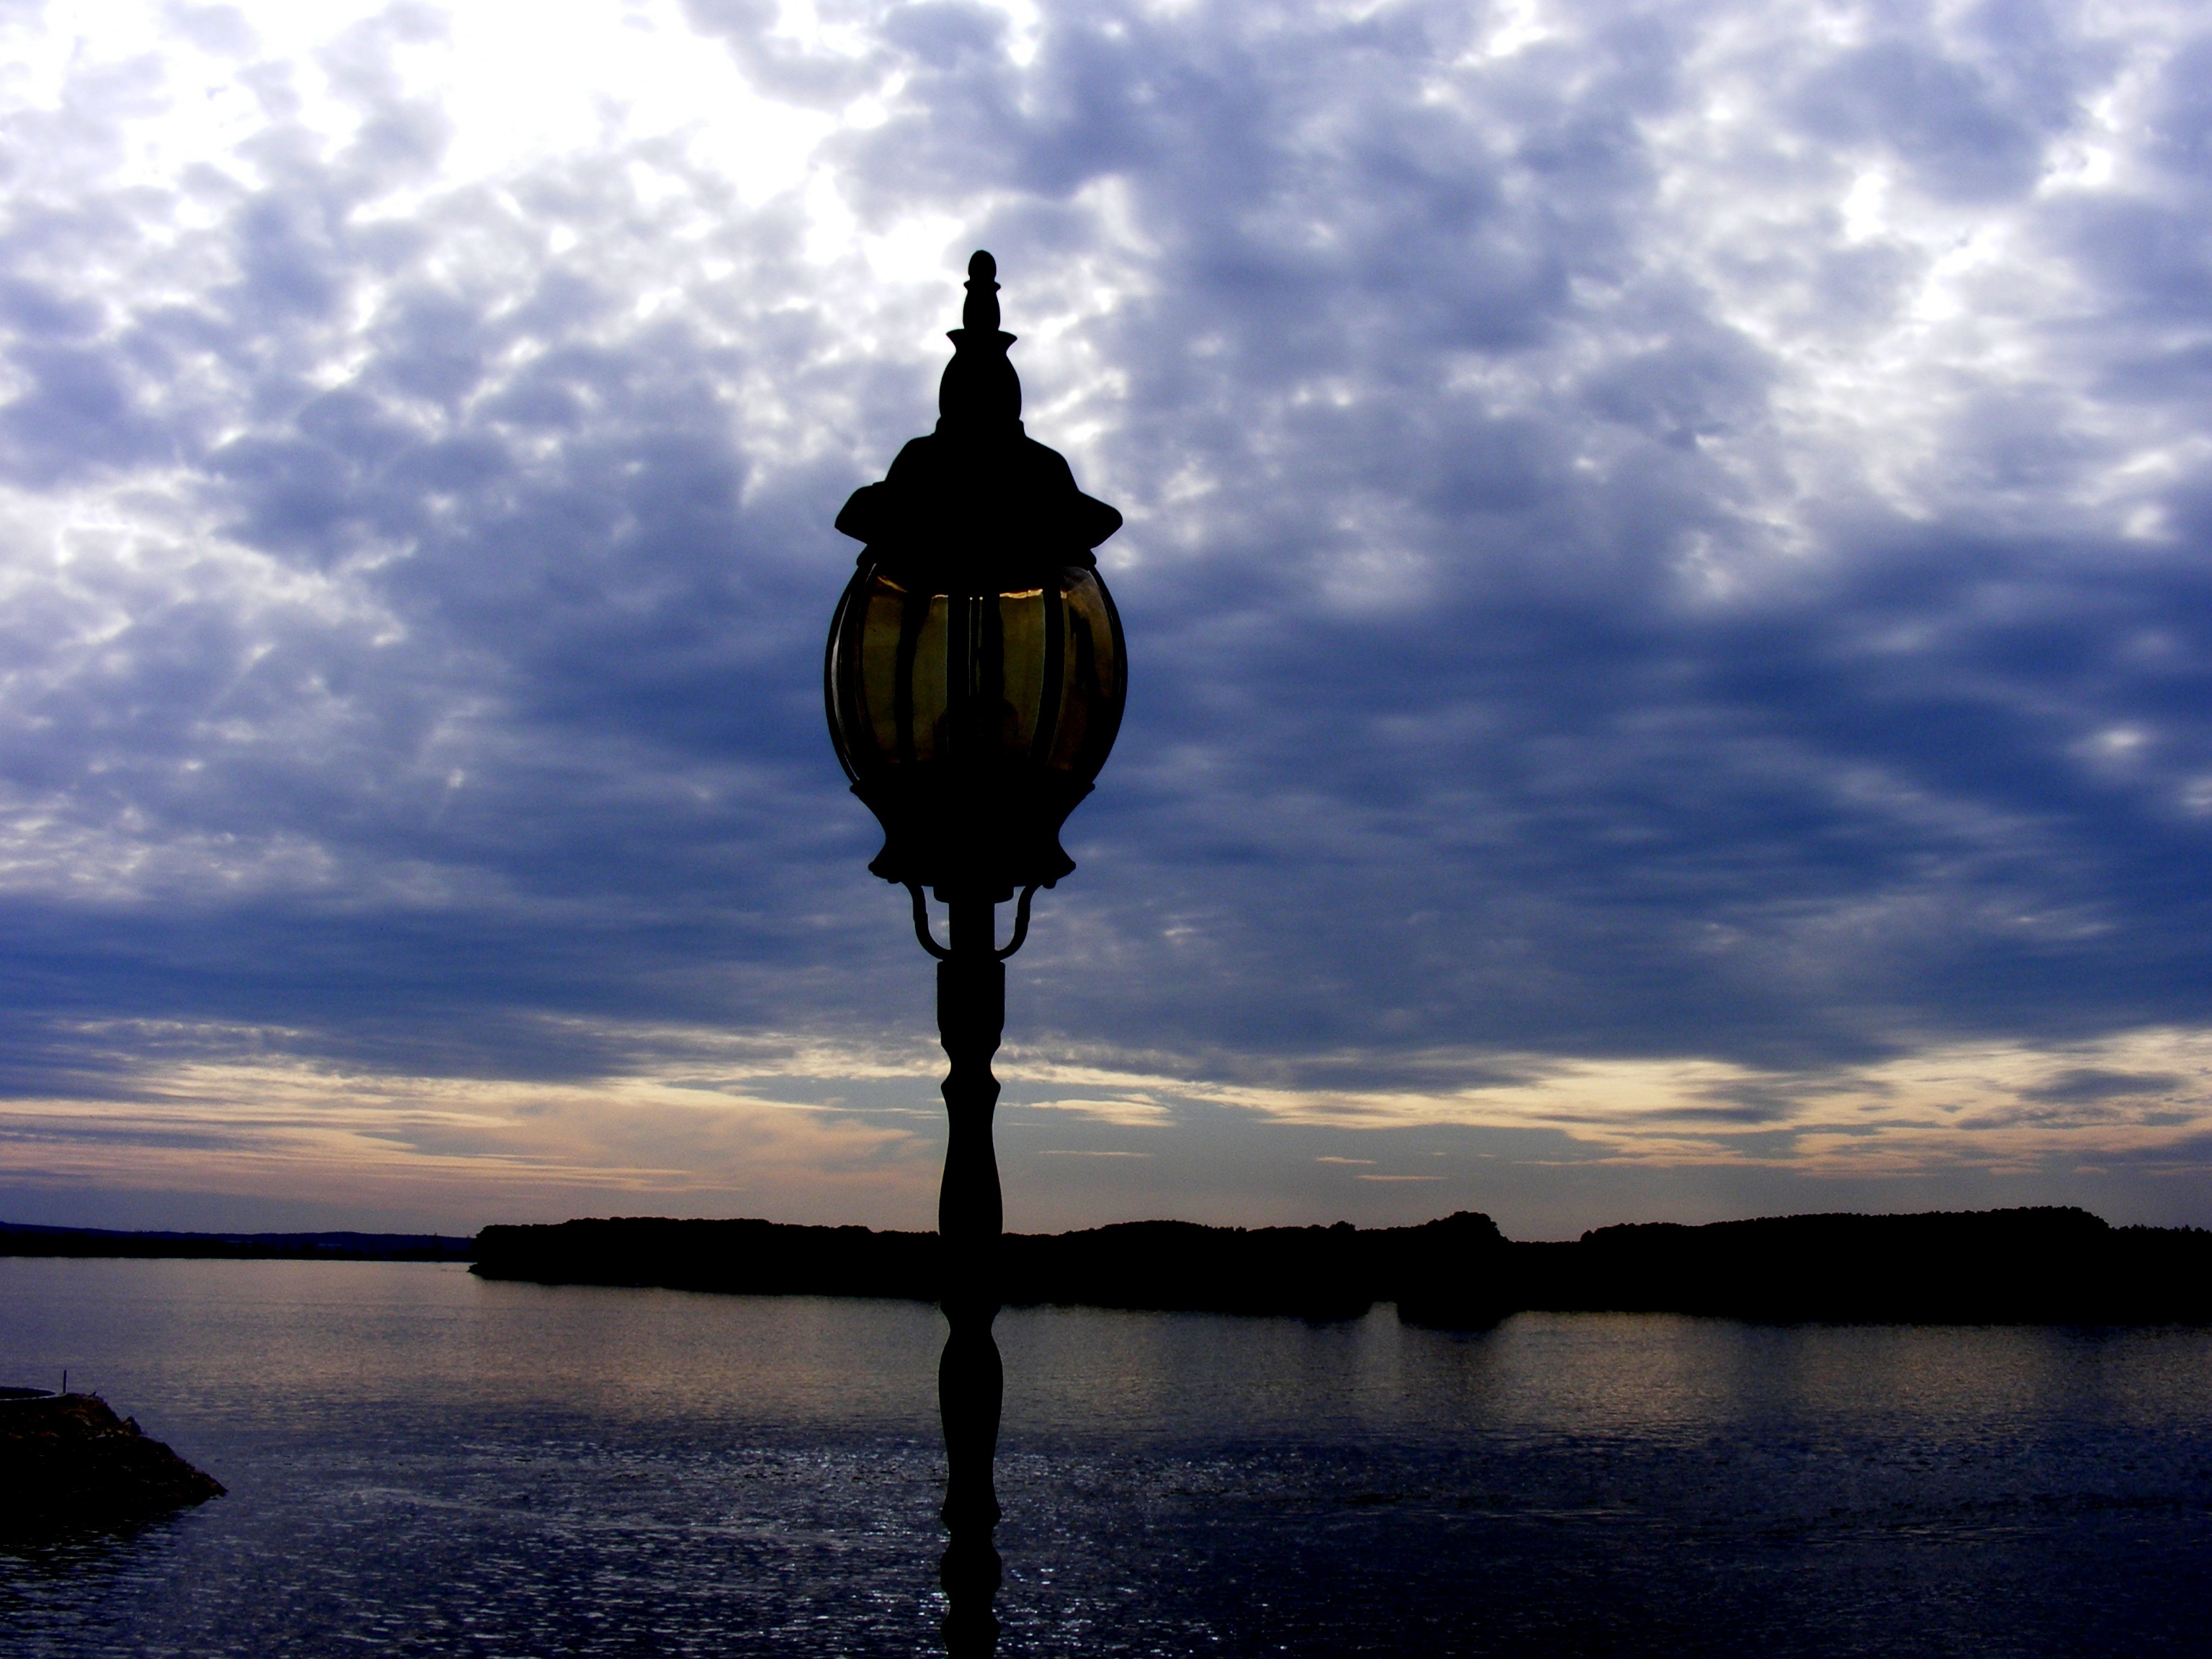
landscape, sea, water, horizon, silhouette, light, cloud, sky, sunrise, sunset, sunlight, morning, dawn, dusk, evening, lantern, reflection, tower, blue, in the evening, shadows